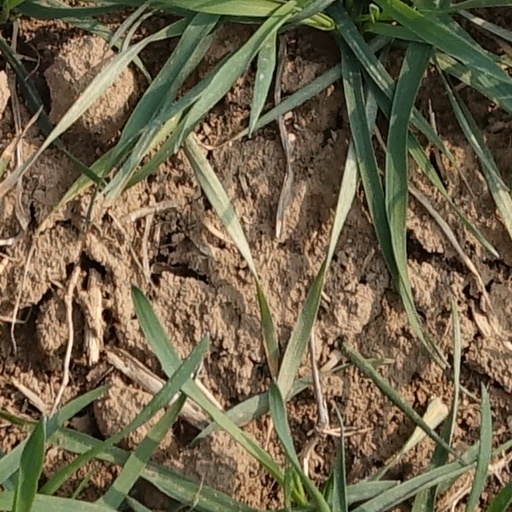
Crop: wheat